Answer in natural language. Is black open-shelf tv stand (highlighted by a red box) further away or in front of white color chair (highlighted by a blue box)? Choose between the following options: in front or further away
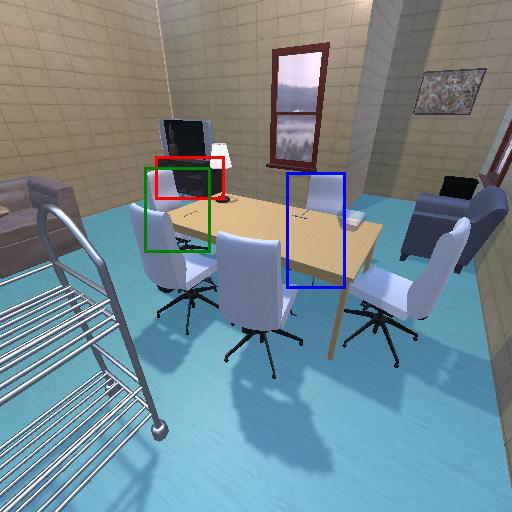
<answer>further away</answer>